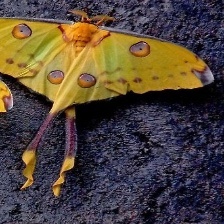
Species: COMET MOTH